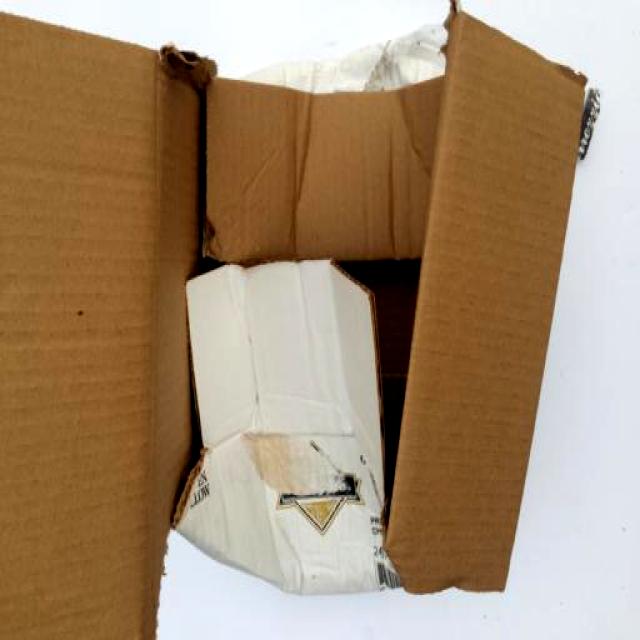
Label: Cardboard